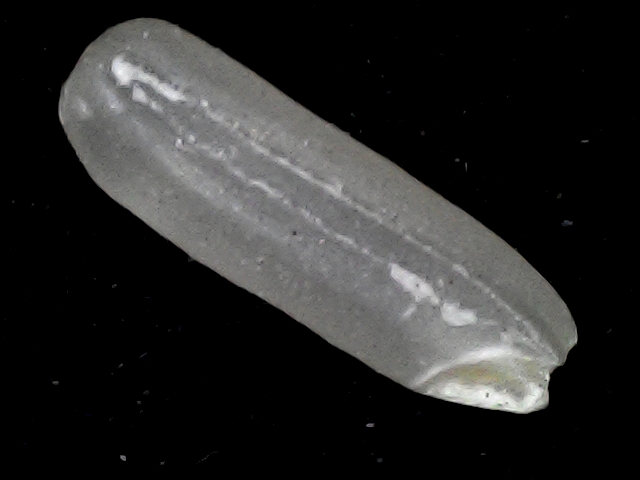
Rice variety: BD87